Jason Dupasquier

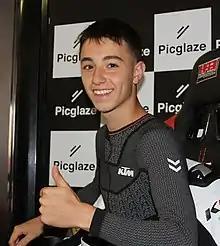
Dupasquier in 2018

Jason Dupasquier (7 September 2001 – 30 May 2021) was a Swiss motorcycle rider who competed in the Moto3 class in the motorcycle world championship until his death after a crash during qualifying at the 2021 Italian motorcycle Grand Prix. He was the son of Motocross rider Philippe Dupasquier.